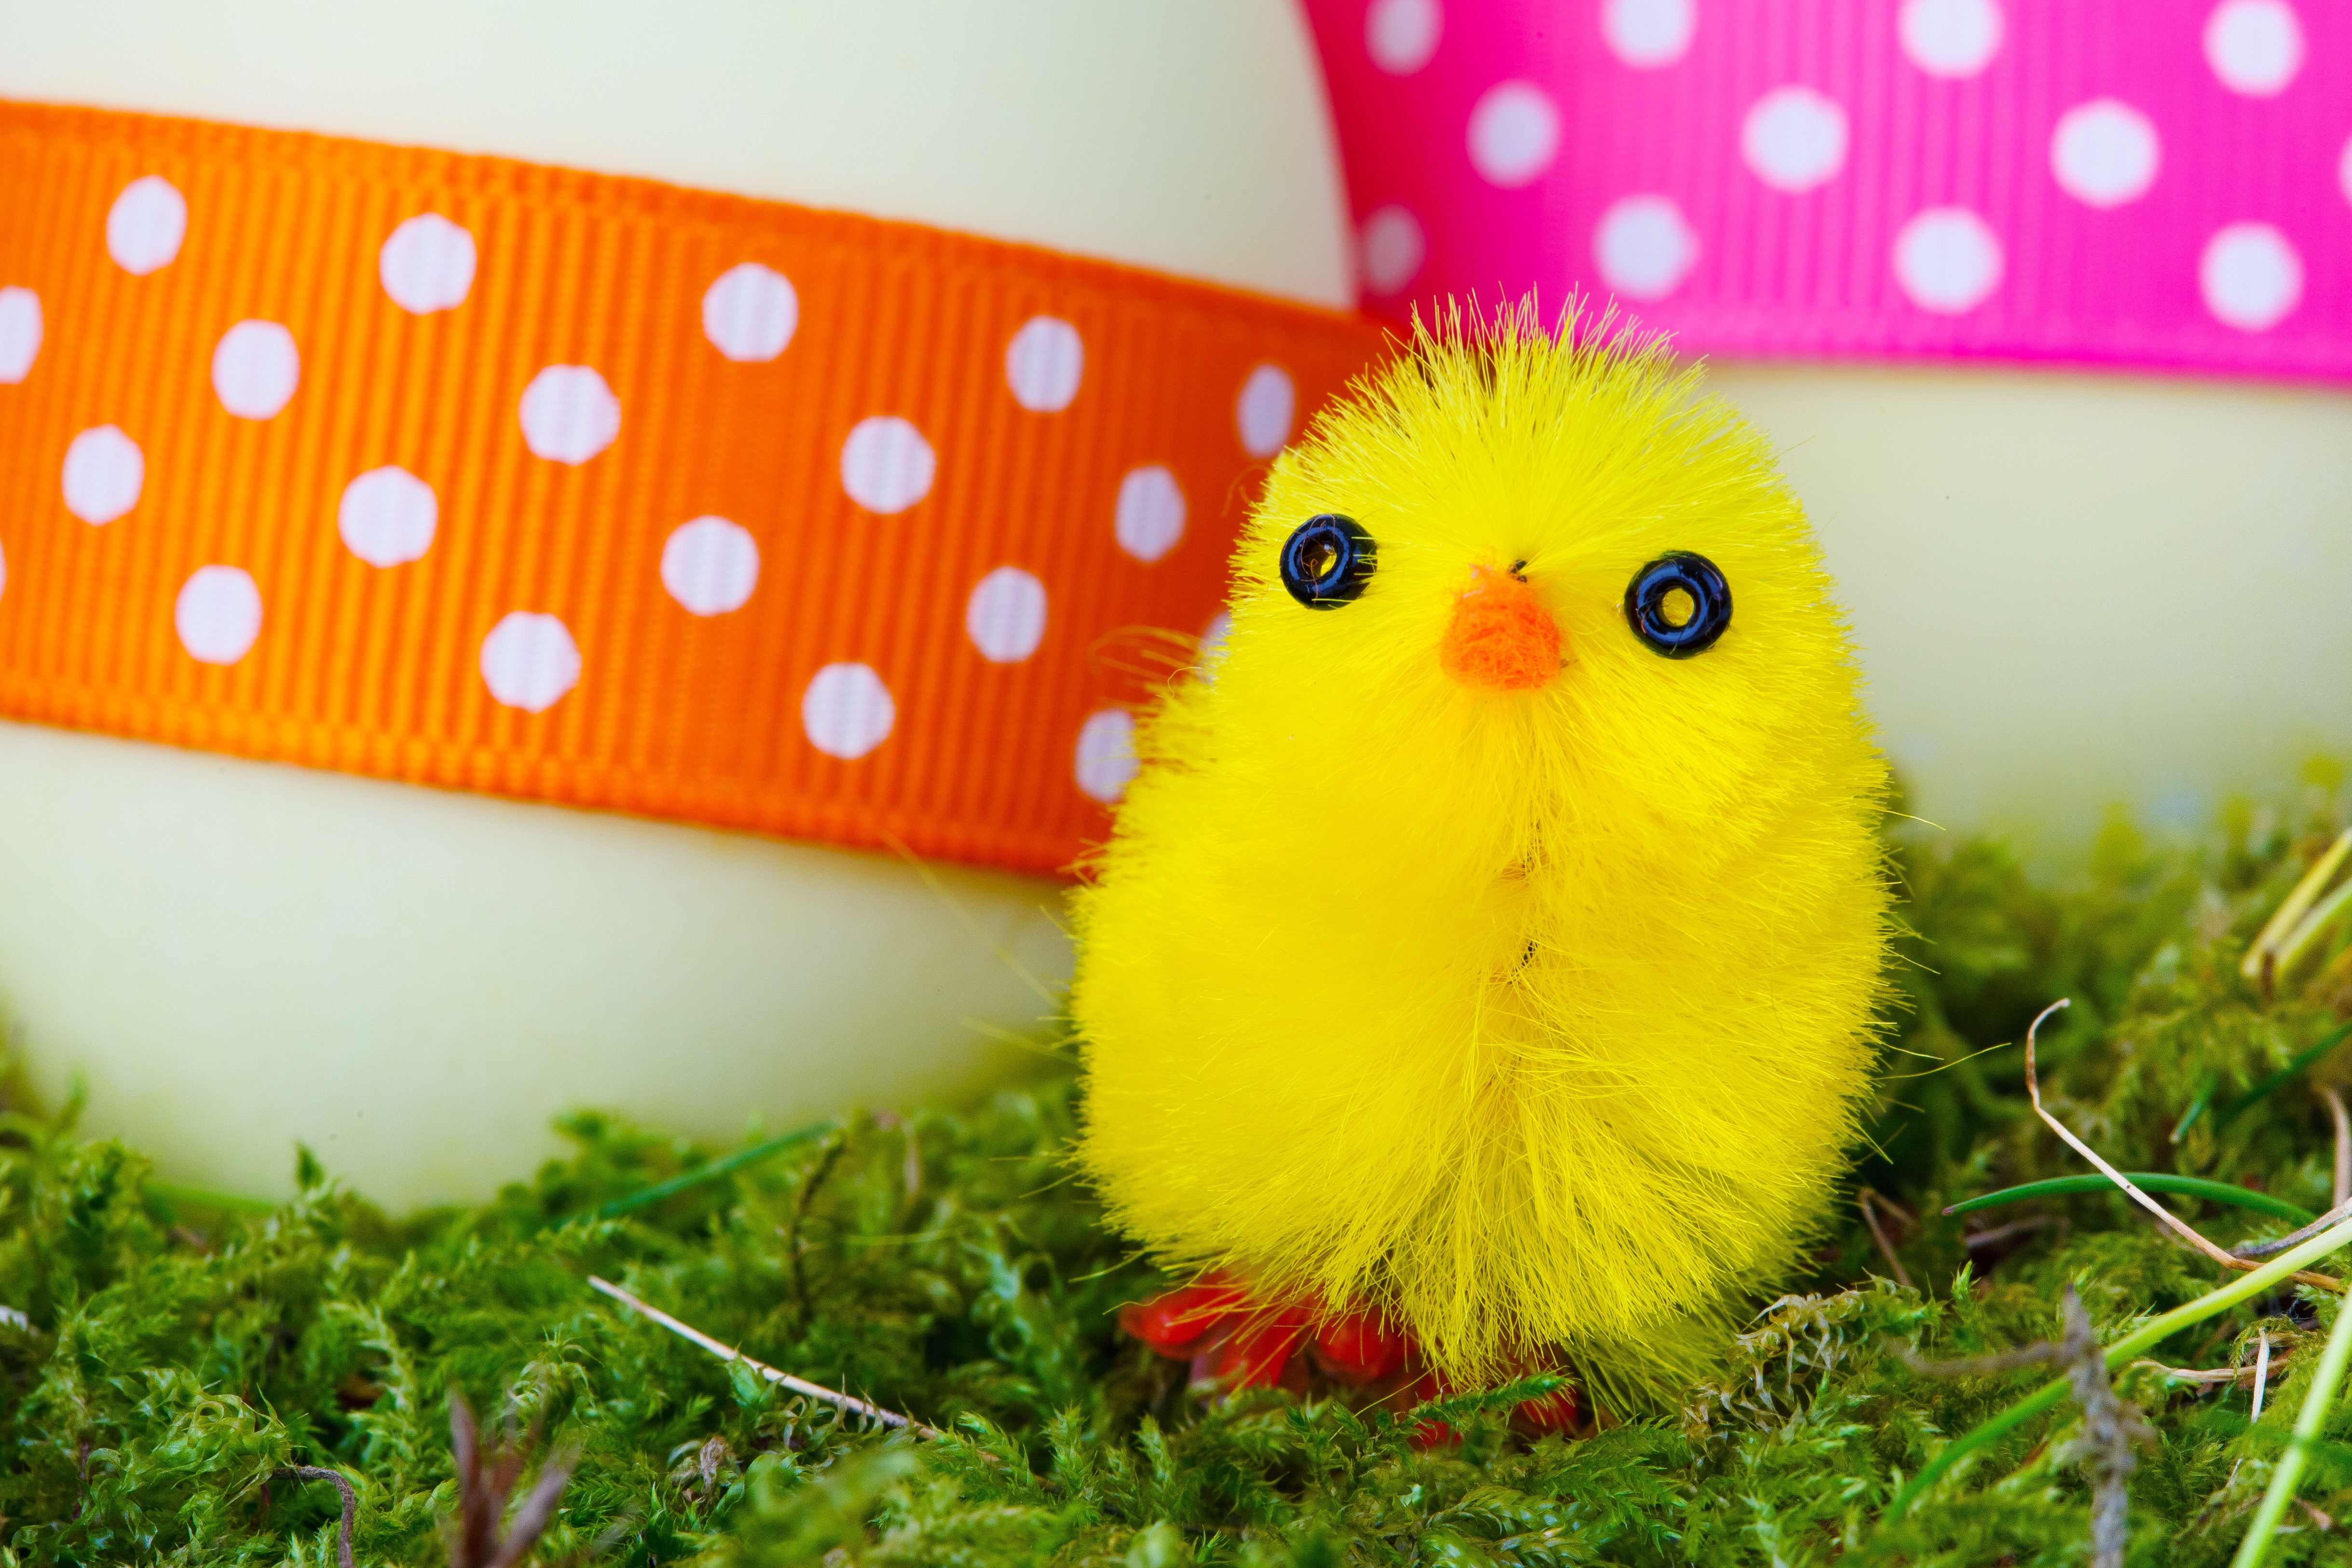
grass, bird, flower, cute, decoration, spring, green, fluffy, color, small, holiday, colorful, yellow, baby, chicken, egg, hen, easter, chick, stuffed toy